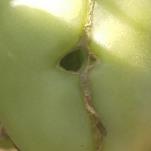
Crop: Tomato
Condition: helicoverpa-armigera-p